Describe the emotion expressed in this image:  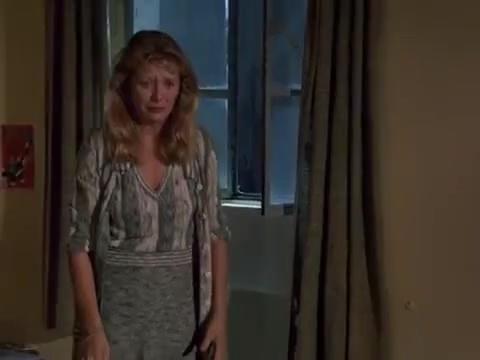
This person displays Pain, valence and arousal with low intensity.